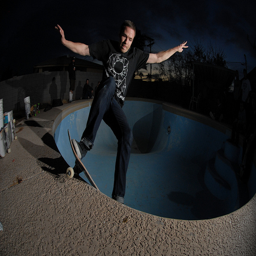
A person riding a skateboard on the lip of a depression.
A guy on a skateboard at the top of a concrete bowl.
There is a skateboarder propped on the lip of a bowl
A man on a skateboard up on a ledge.
A man on a skateboard performing a trick in an empty swimming pool.